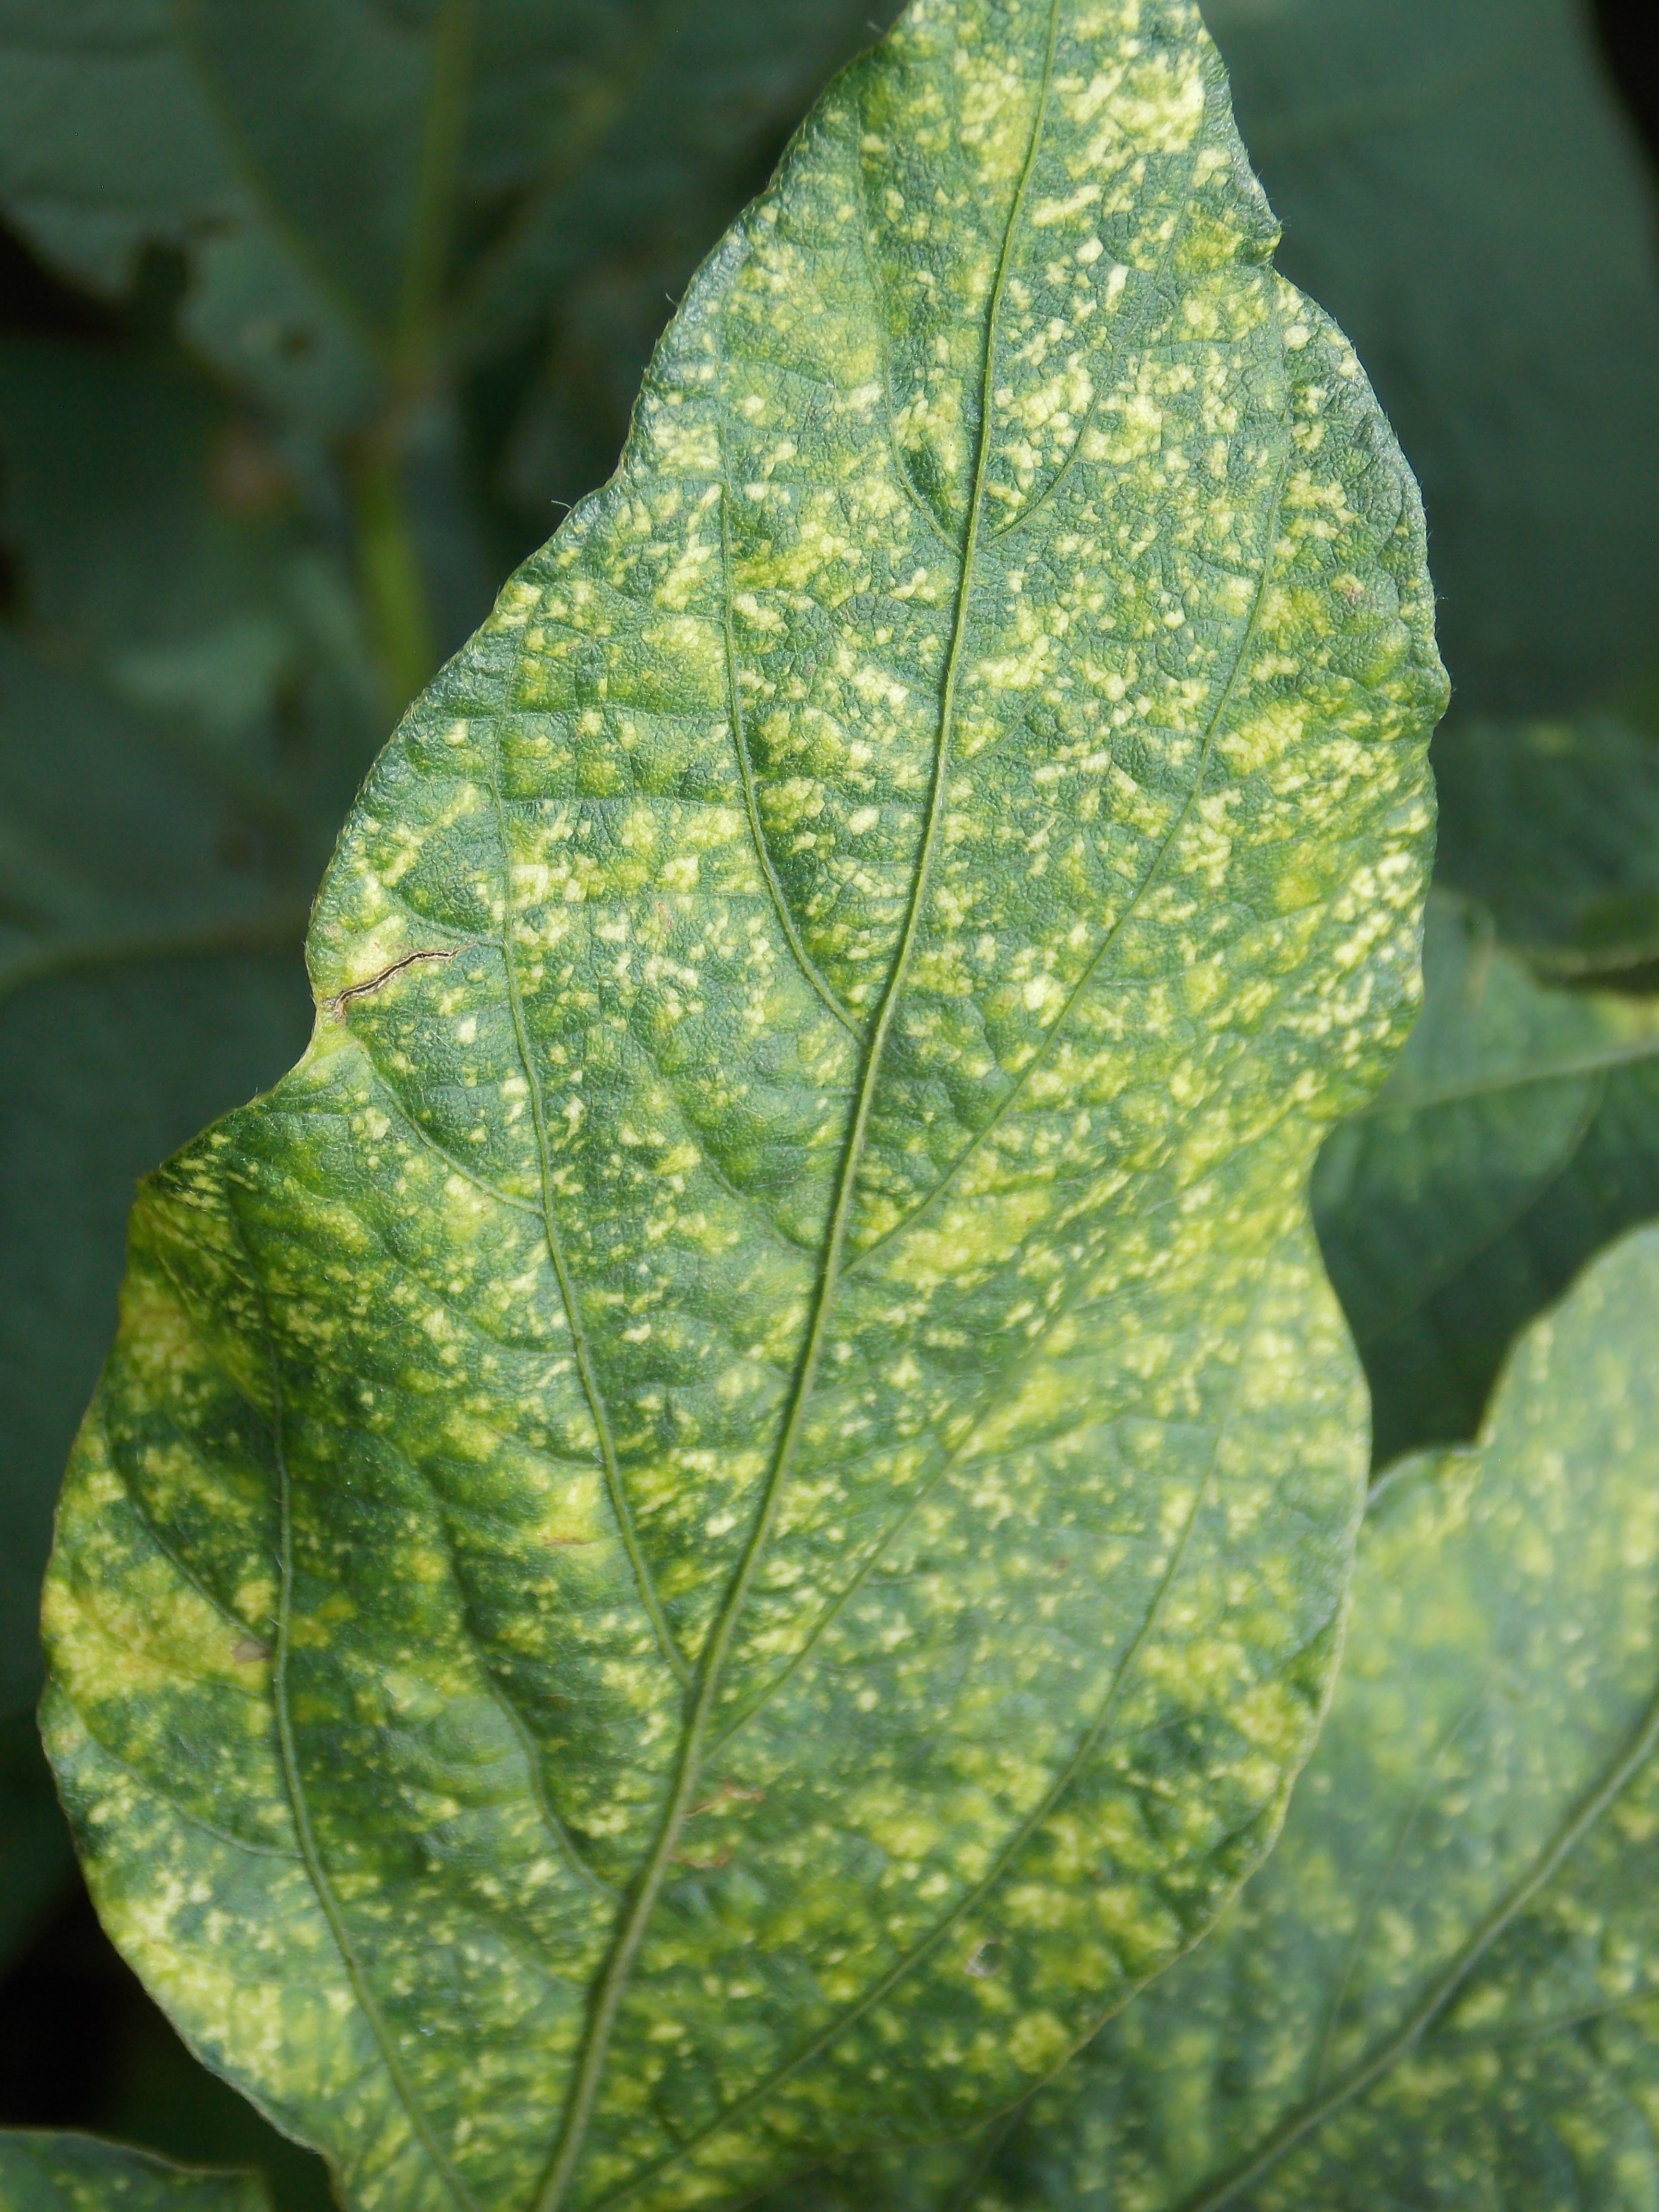
Label: Disease